Bracera

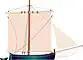
A single masted square sail bracera

In the beginning the braceras were presumably square or sprit rigged, considering these were amongst the oldest rigs known. Much like the Hansa kogge boat type (square sail braceras had a yard and a boom. The very sail was elevated by the yard (plus the tackle) and was kept in place by the yard halliards and the braces. With a new, small see and changing winds more adequate, type of sails gaining on popularity square sailed braceras became a rarity on the Adriatic.